Guanidinoacetate methyltransferase deficiency

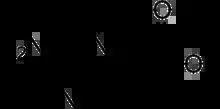

Guanidinoacetate methyltransferase deficiency (GAMT deficiency) is an autosomal recessive cerebral creatine deficiency that primarily affects the nervous system and muscles. It is the first described disorder of creatine metabolism, and results from deficient activity of guanidinoacetate methyltransferase, an enzyme involved in the synthesis of creatine. Clinically, affected individuals most commonly present with developmental delay, behavior disorder, and seizures. Diagnosis can be suspected on clinical findings, and confirmed by specific biochemical tests, brain magnetic resonance spectroscopy, or genetic testing. Biallelic pathogenic variants in the "GAMT" gene are the underlying cause of the disorder. After GAMT deficiency is diagnosed, it can be treated by dietary adjustments, including supplementation with creatine. Treatment is highly effective if started early in life. If treatment is started late, it cannot reverse brain damage which has already taken place. The prevalence of GAMT deficiency is estimated to be 1:250,000.